José Paranhos, Viscount of Rio Branco

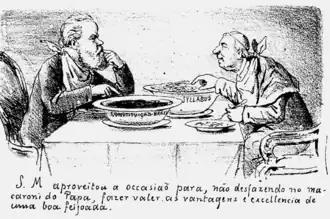
A caricature satirizing the Religious Question. The caption says: "Not neglecting the Pope's macaroni, His Majesty took the opportunity to enforce the advantages and the excellence of a good "feijoada"".

The bill to set free all children born of slave women (and thus limit the tenure of slavery to the lifetimes of those slaves then alive) was introduced in the Chamber of Deputies on 12 May 1871. It faced "a determined opposition, which commanded support from about one-third of the deputies and which sought to organize public opinion against the measure." According to historian José Murilo de Carvalho, Rio Branco "had to use all his extraordinary energy and leadership skills to convince the deputies", as there was opposition from influential members of both the Conservatives and Liberals. He delivered 21 speeches, in both the Chamber of Deputies and the Senate, advocating approval of the legislation. The abolition of slavery was strongly opposed by the ruling circles. Even Rio Branco had earlier opposed the proposal, fearing its impact on national stability, though after 1867 he became convinced the measure was necessary.